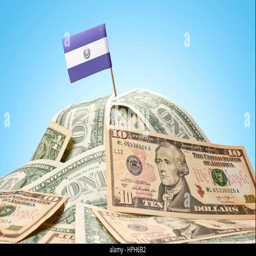
the national flag sticking in a pile of american dollars .